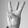
ASL letter: W